Newfoundland, New Jersey

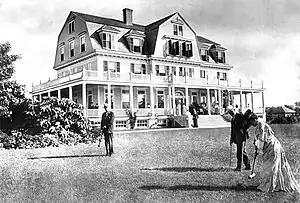
Idylease Inn, a Historic Landmark, is located in Newfoundland.

Newfoundland is an unincorporated community and census-designated place (CDP) covering portions of both West Milford in Passaic County, and Jefferson Township in Morris County, in the U.S. state of New Jersey. It is located along Route 23 and is the mailing address of Green Pond, a private lake in Rockaway Township. As of the 2020 United States census, the CDP's population was 1,145.